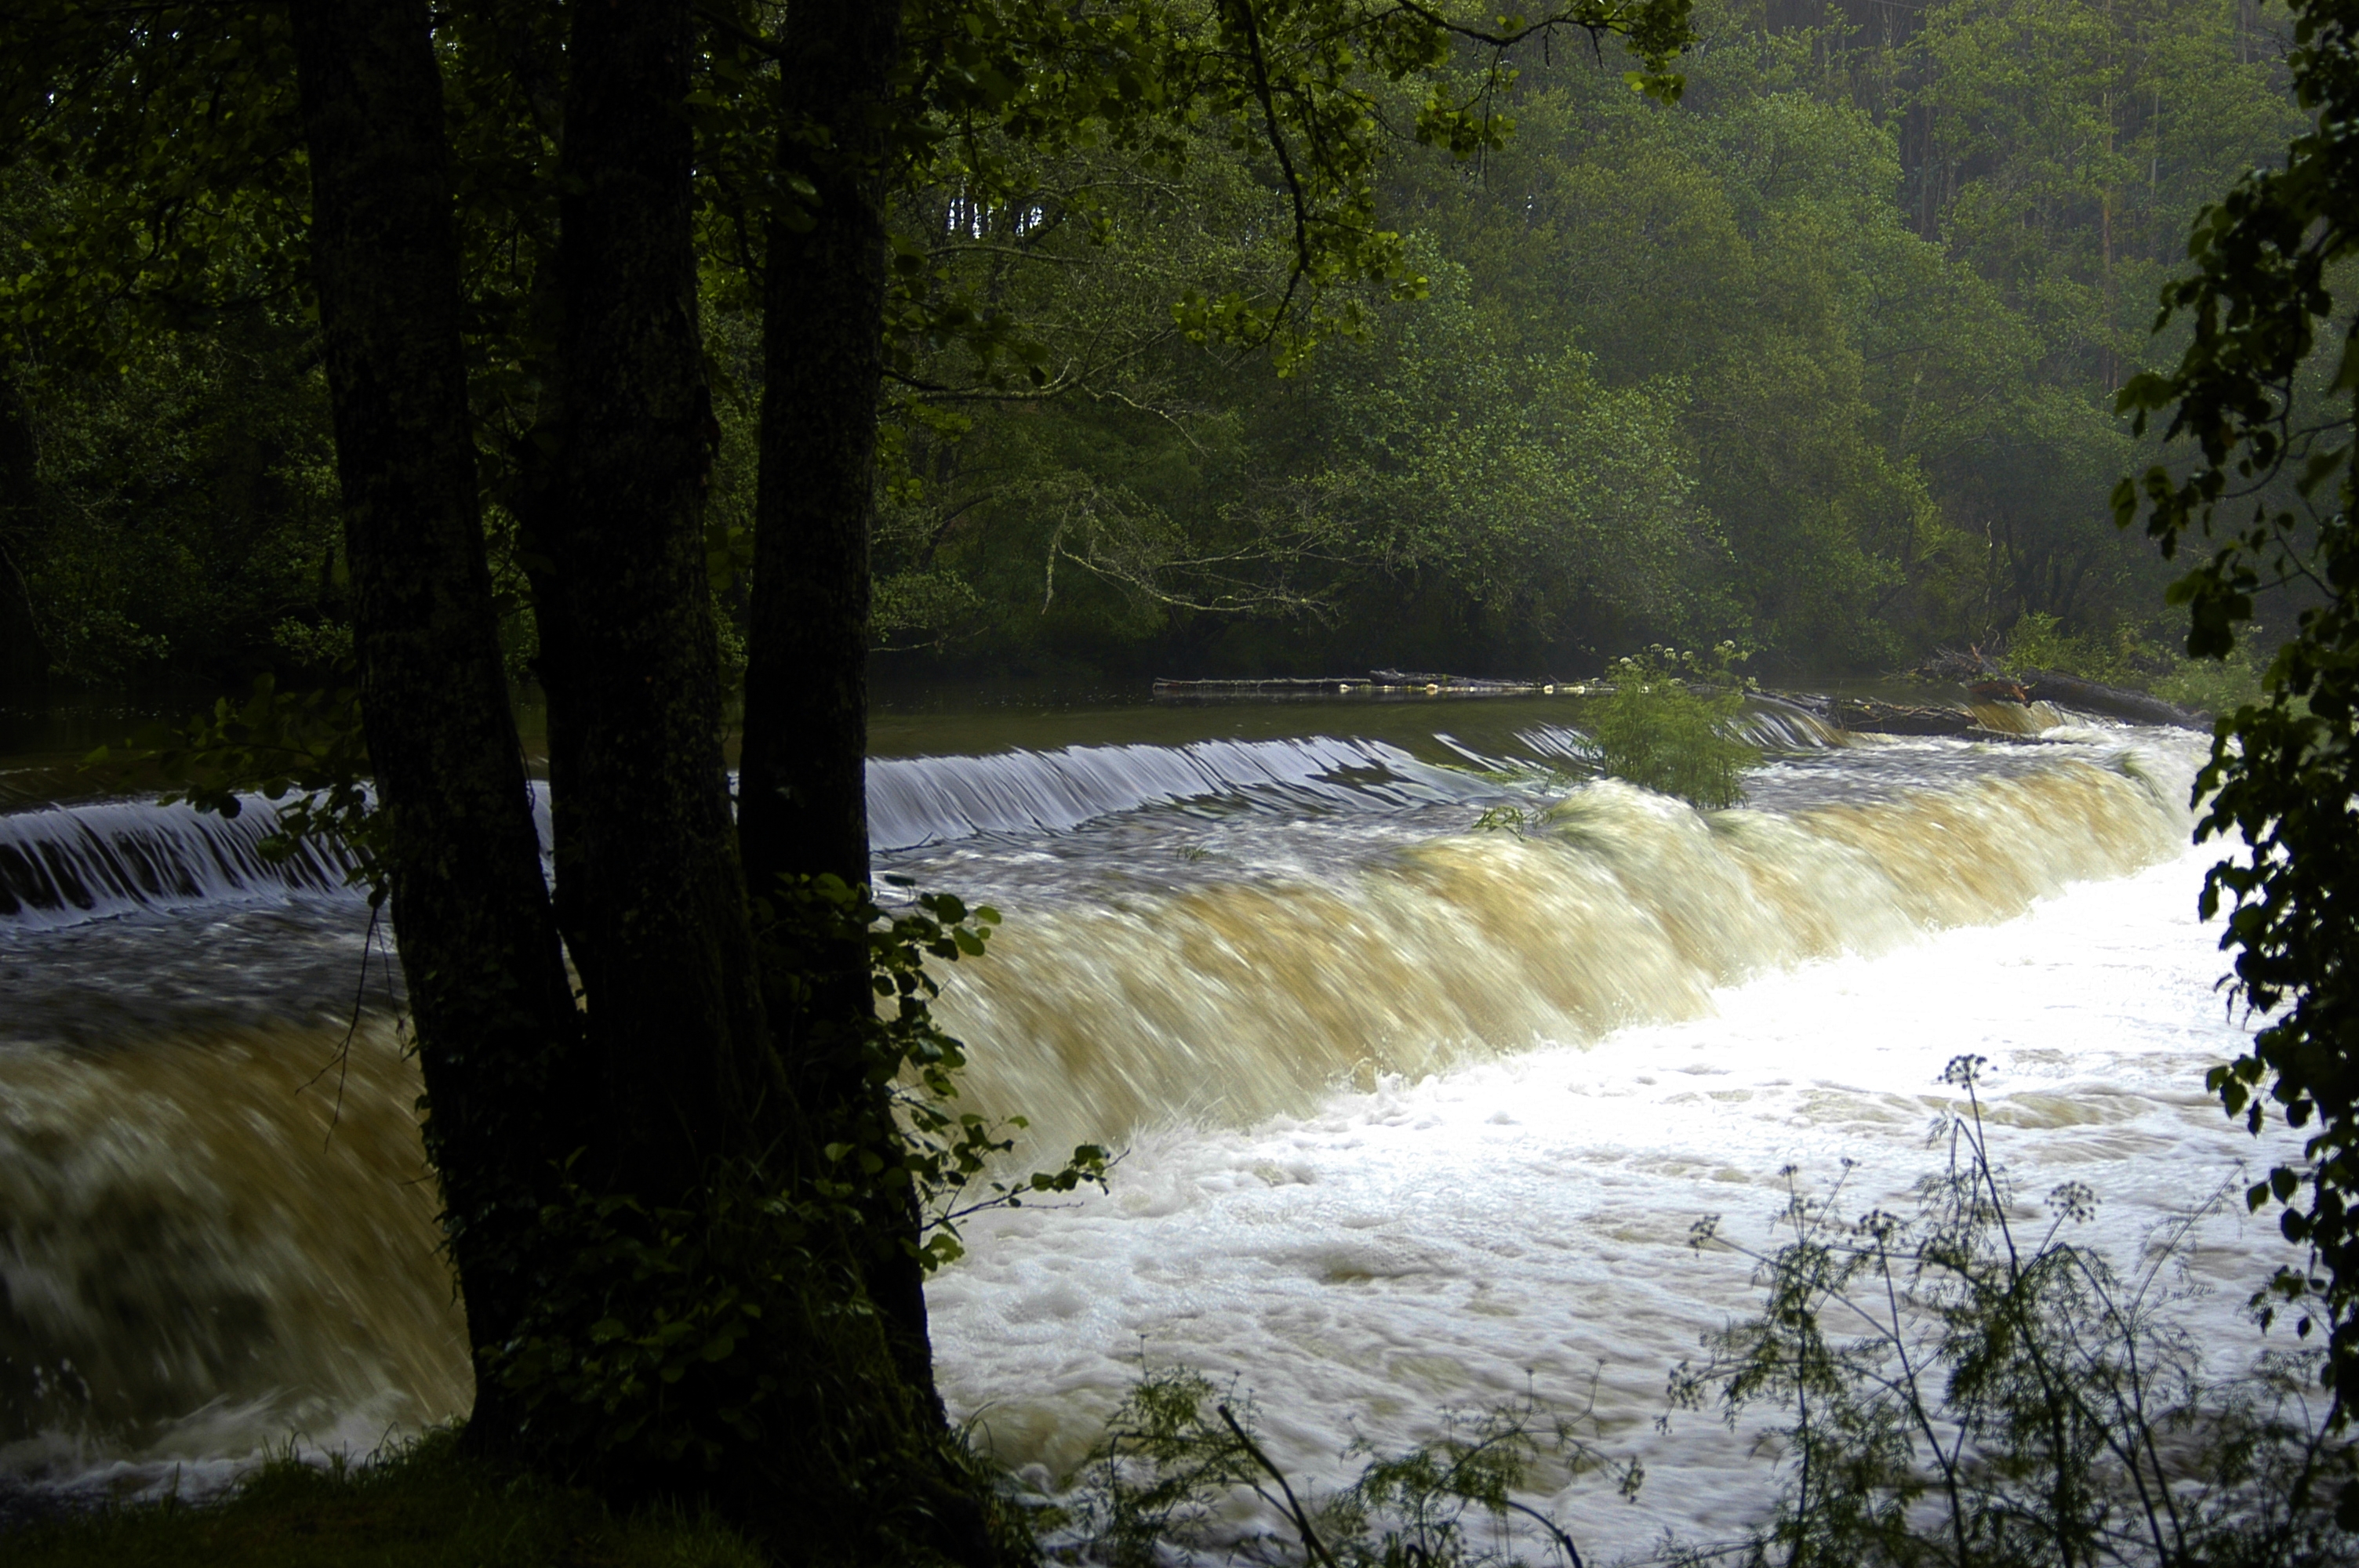
landscape, water, nature, forest, waterfall, creek, river, stream, scenery, rapid, waterway, body of water, paisajes, water feature, watercourse, ggl1